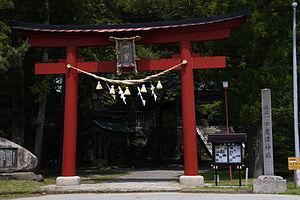
Le Watatsu-jinja est un sanctuaire shinto situé à Sado, île de la mer du Japon, préfecture de Niigata.